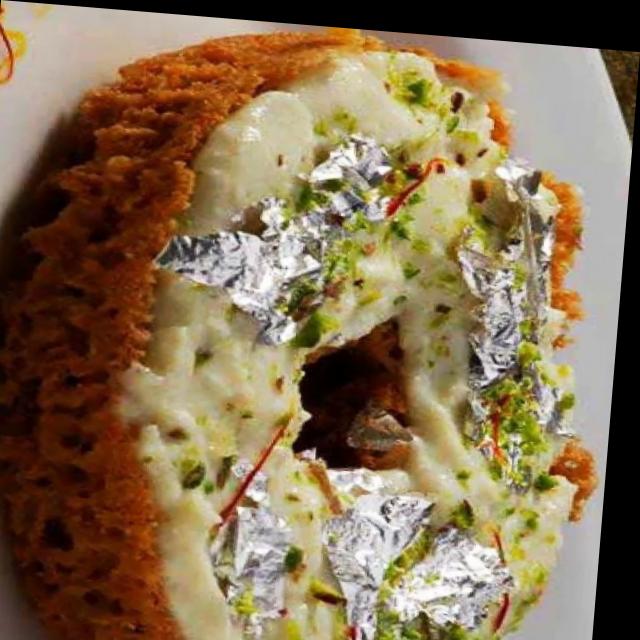
Dish: ghevar